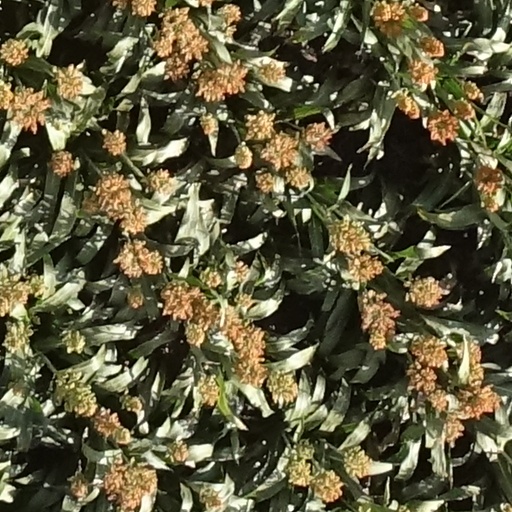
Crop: sorghum